Indian nationalism

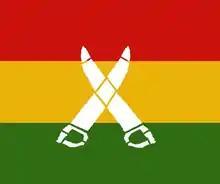
The Ghadar Movement sought to free India with help from its diaspora

India today celebrates many kings and queens for combating foreign invasion and domination, such as Shivaji of the Maratha Empire, Rani Laxmibai of Jhansi, Kittur Chennamma, Maharana Pratap of Rajputana, Prithviraj Chauhan and Tipu Sultan. The kings of Ancient India, such as Chandragupta Maurya of the Maurya Empire and his successor Ashoka of the Magadha Empire, are also remembered for their military genius, notable conquests and remarkable religious tolerance.